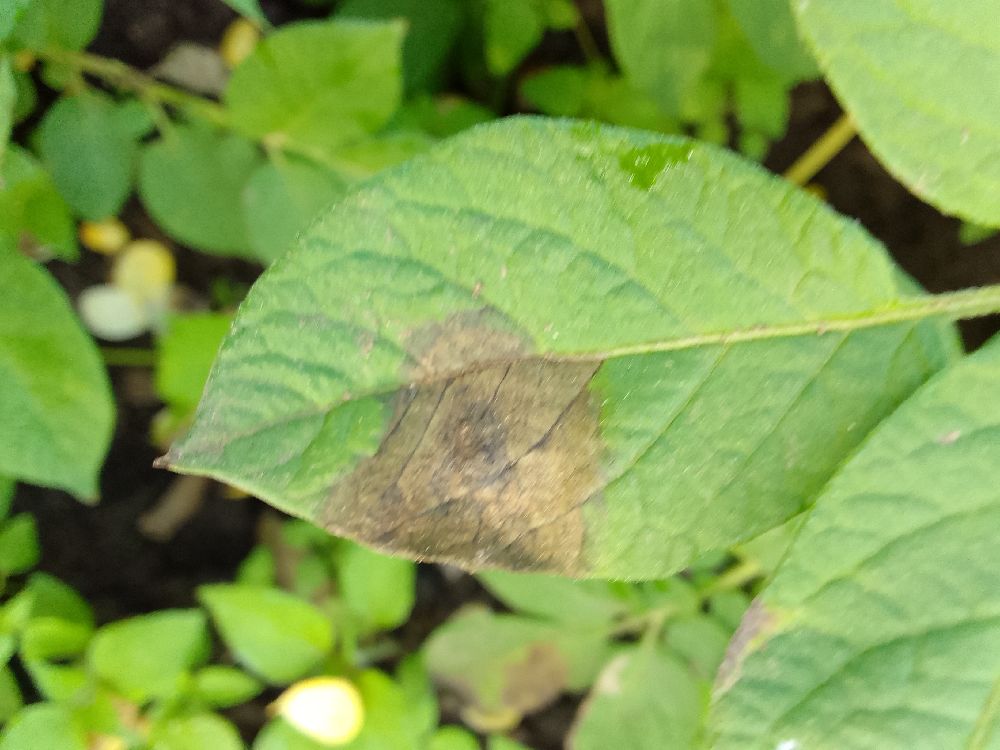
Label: Late blight